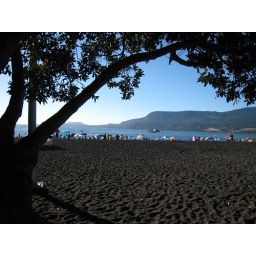
The beach in Pucon is comprised of volcanic sand, which gives it its dark gray color.